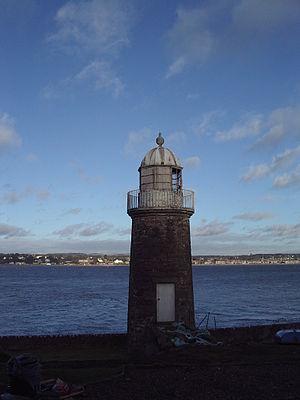
Phare sur l'estuaire de la Tay.
Dundee, anciennement Alectum, est une ville du nord-est de l’Écosse à environ 100 km au nord d’Édimbourg, sur la rive nord de l’estuaire du fleuve Tay, près de la côte est de la mer du Nord. C’est la quatrième plus grande ville d’Écosse, avec une population de 143 090 habitants, celle-ci montant à 170 000 environ si l’on inclut les secteurs faisant partie de l’agglomération, mais pas du council area de la ville. Dundee possède officiellement le statut de cité mais aussi celui de council area et de région de lieutenance. Elle était la capitale administrative de la région du Tayside. Elle est connue en Grande-Bretagne sous le nom de City of Discovery en raison des activités scientifiques qui s’y déroulèrent, ainsi qu’en référence au RRS Discovery, le navire de l’expédition de Robert Falcon Scott vers l’Antarctique, qui y fut construit et qui est aujourd’hui à quai à Dundee.